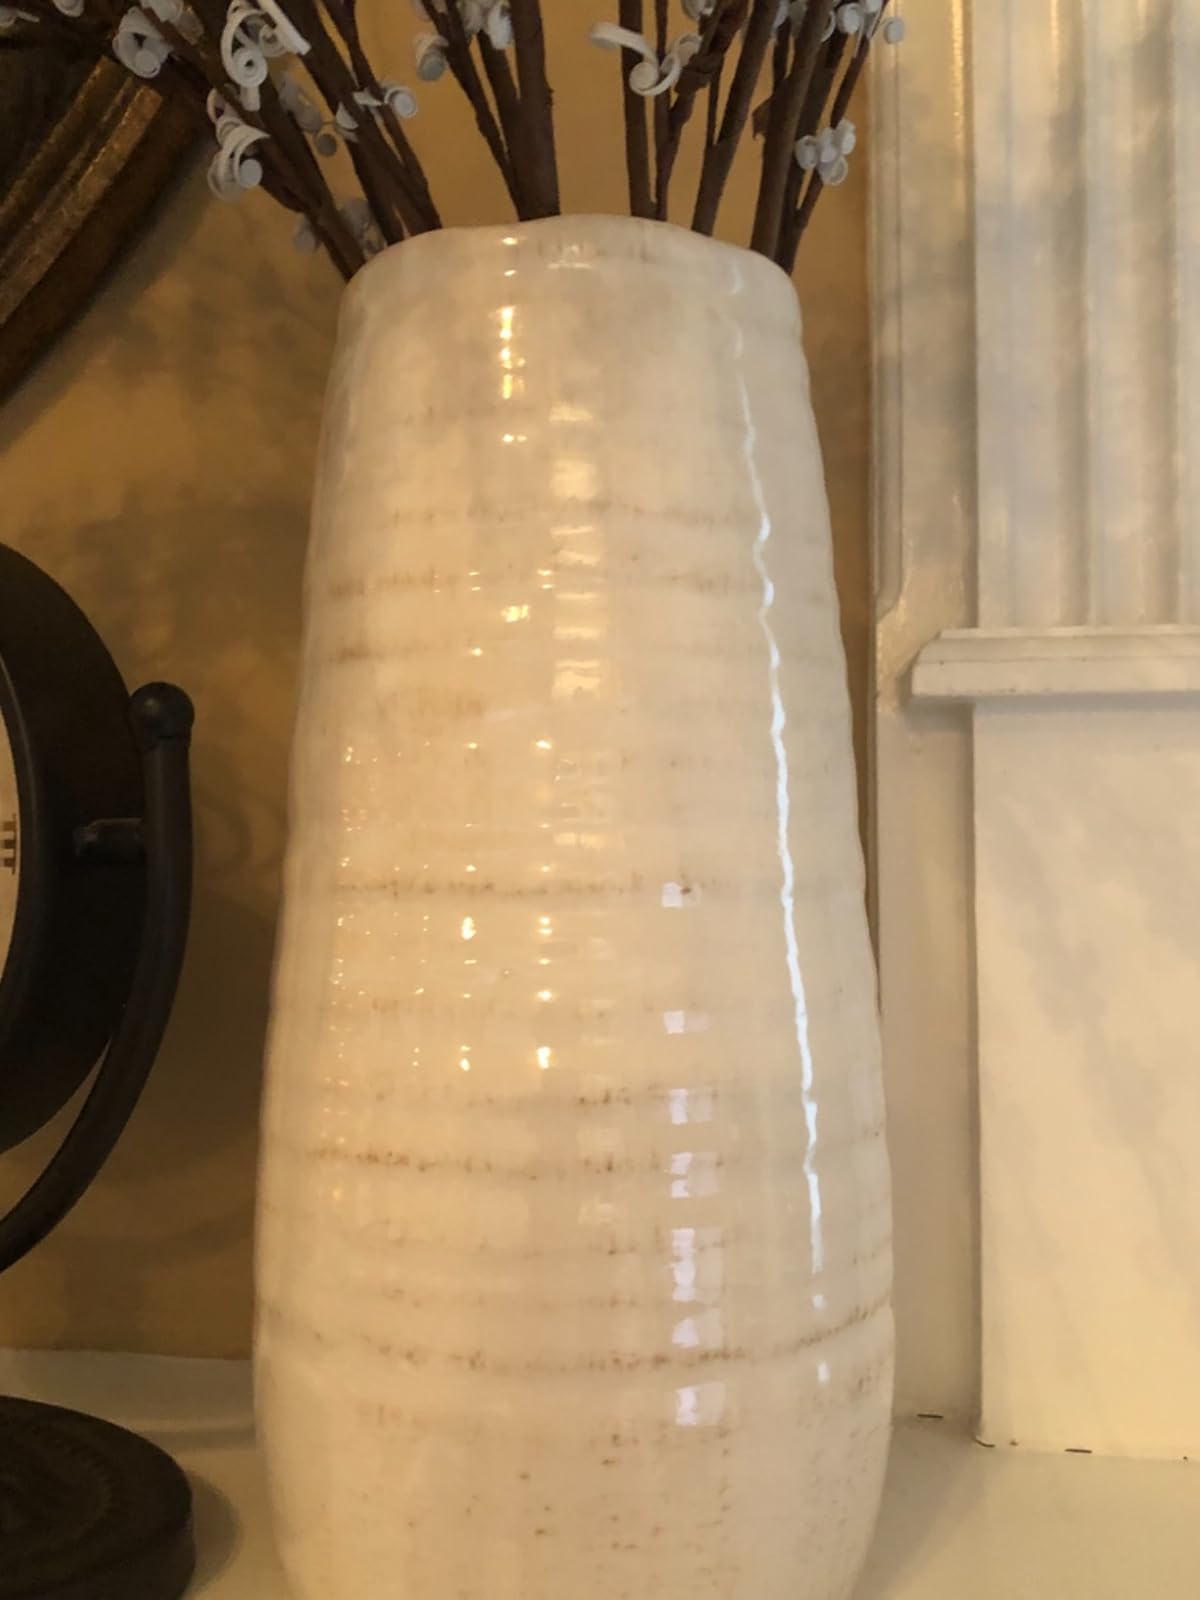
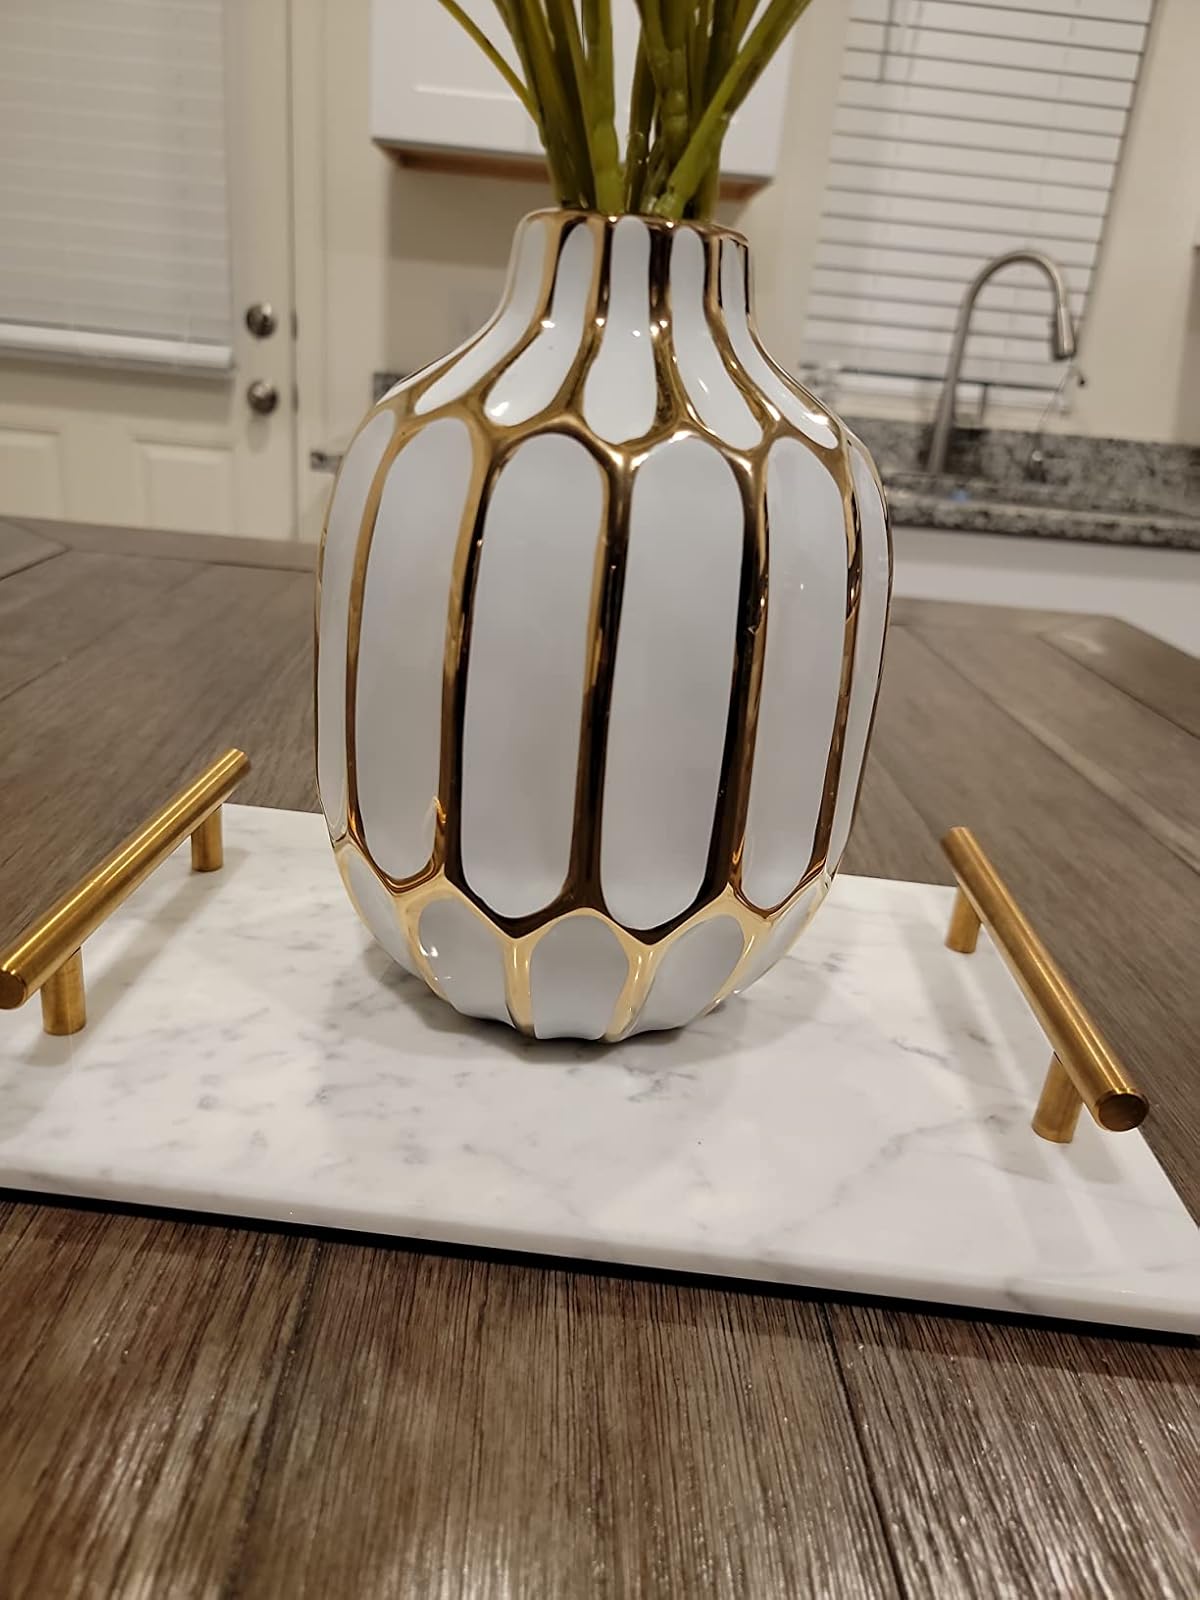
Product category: vase
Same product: no